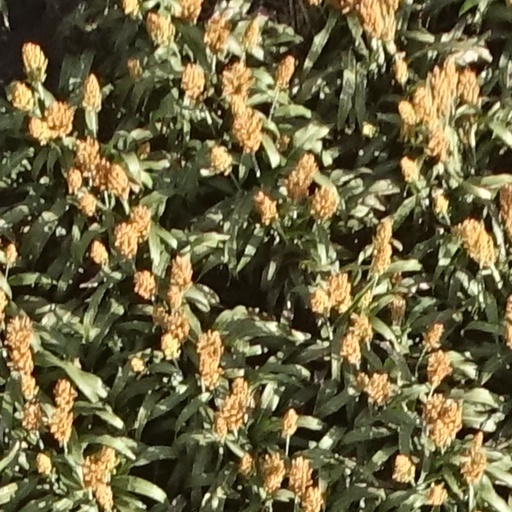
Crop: sorghum